Mandala

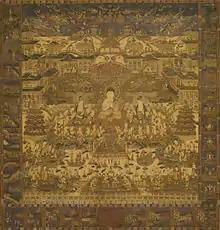
Pure Land Taima Mandala, Kamakura period, 14th century, Japan (Kyushu National Museum)

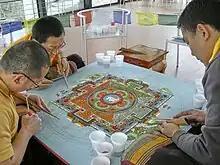
Sand Mandala in the making

A "mandala offering" in Tibetan Buddhism is a symbolic offering of the entire universe. Every intricate detail of these mandalas is fixed in the tradition and has specific symbolic meanings, often on more than one level.